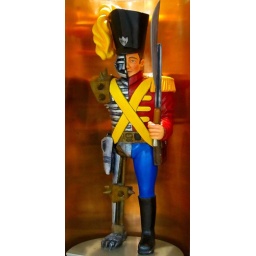
Two metre tall toy soldier behind glass in the front window of a shop at Darling Harbour in Sydney